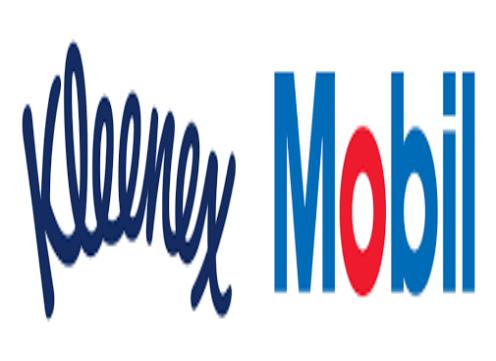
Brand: kleenex
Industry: Necessities